Octopussy and The Living Daylights

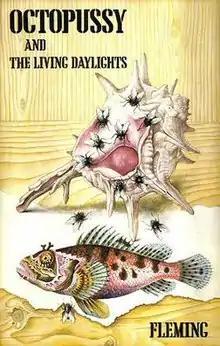
First edition cover, published by Jonathan Cape

Octopussy and The Living Daylights (sometimes published as Octopussy) is the fourteenth and final James Bond book written by Ian Fleming. The book is a collection of short stories published in the United Kingdom by Jonathan Cape on 23 June 1966, after Fleming's death in August 1964.